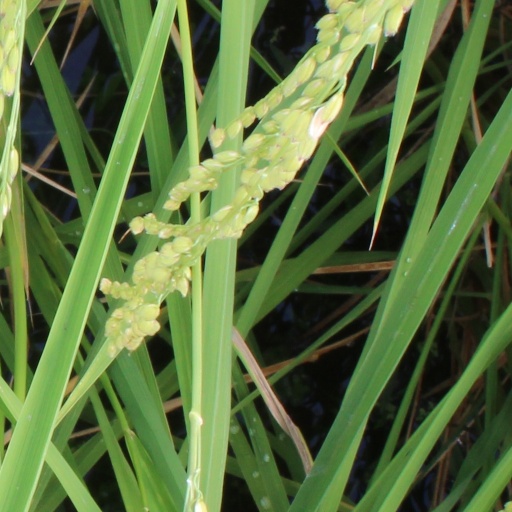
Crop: rice